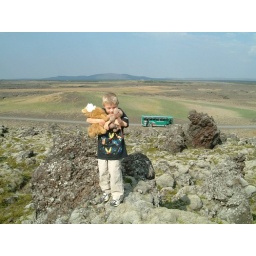
Looking down towards our coach from a lava field in Southern Iceland